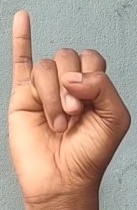
ASL sign: I